Castle of Noudar

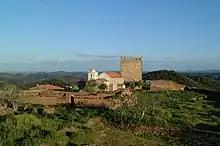
The chapel and keep tower silhouette at the site, with the fortification walls

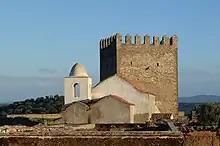
Size comparison of the chapel and keep tower

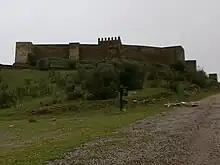
A perspective of the intact castle walls of the castle

The settlement (sometimes referred to as Nodar or Noudall) was founded in 1167, but taken from the Moors by Gonçalo Mendes da Maia. Archaeological excavations revealed vestiges of human occupation in the place since the Calcolithic Age, that included the alcáçova and northern spaces. The area between keep tower and residential areas were not occupied during the period of Islamic occupation.